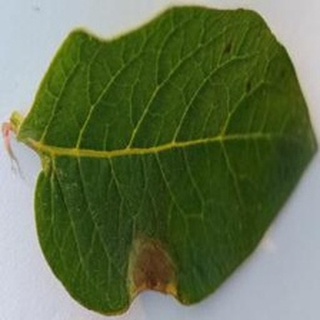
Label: potato_late_blight